Turkey women's national handball team

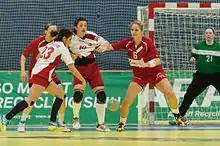
Turkey (white/red) vs Austria at the 2015 World Women's Handball Championship European qualification match.

The Turkey women's national handball team is the national handball team of Turkey for women and is managed by the Turkey Handball Federation.